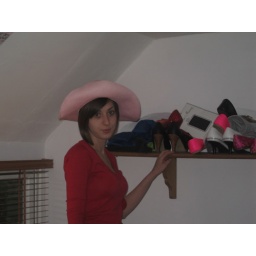
Adele in my pink cowboy hat